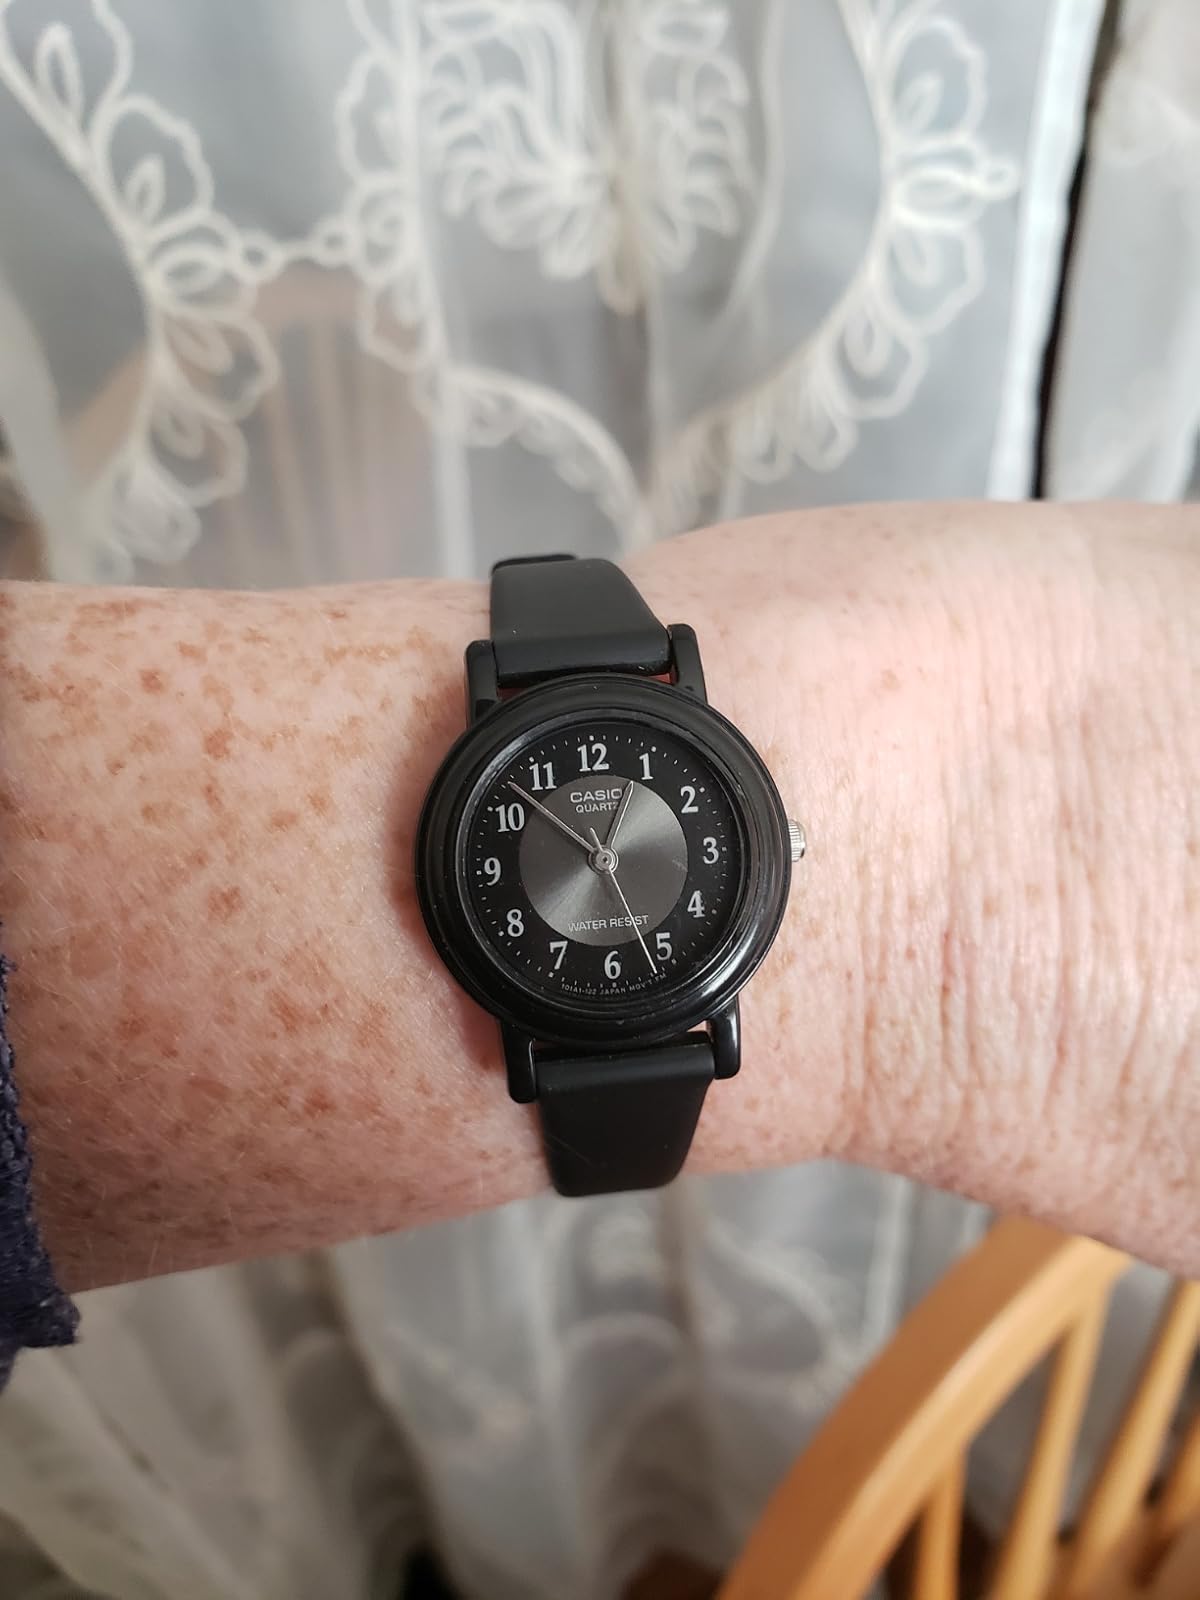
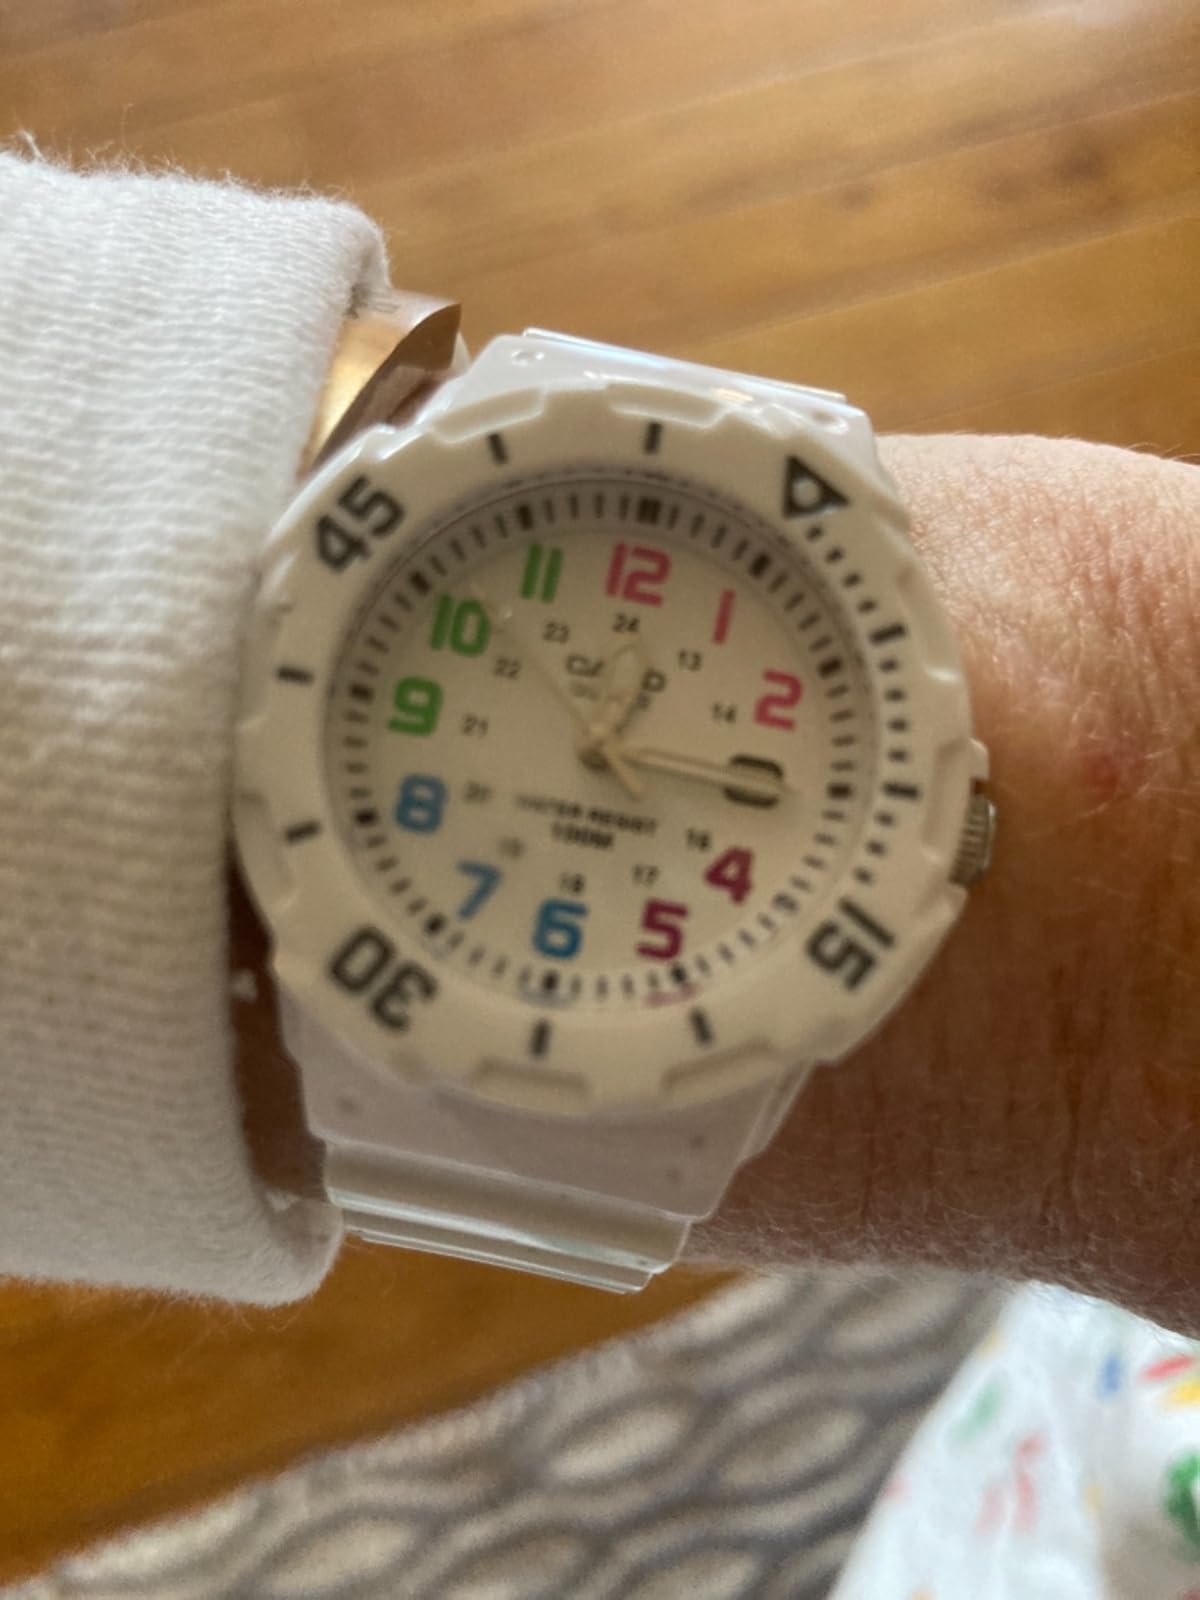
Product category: accessories_watch
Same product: no